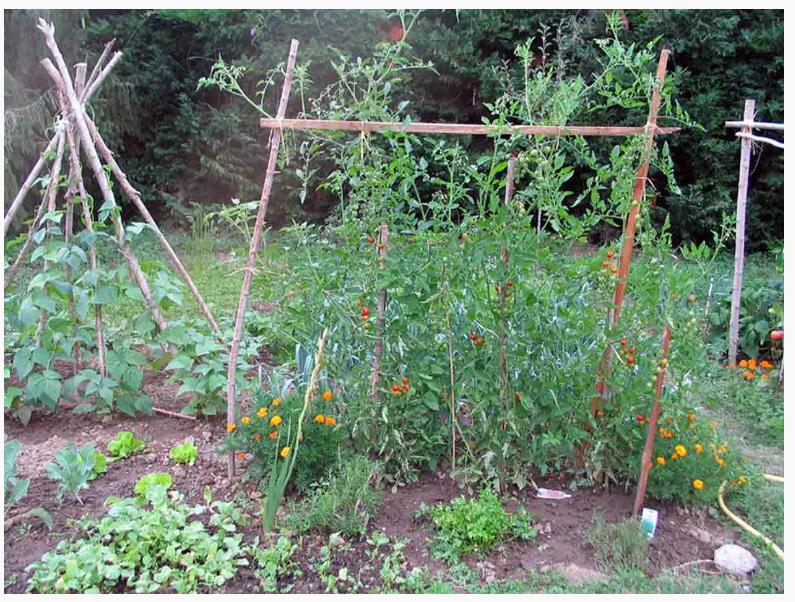
Eneo la wazi mfano wa shamba au bustani,lenye mimea iliyoota na kuchipua kwa rangi ya kijani kibichi, kuashiria ni eneo litumikalo kwa ajili ya uzalishaji wa mazao mbalimbali ya biashara.